Krzysztof Lenk

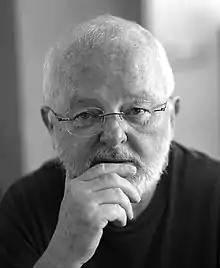
Lenk, 2008

Krzysztof Lenk (also known as Kris; July 21, 1936 – May 22, 2018) was a Polish graphic designer known as a specialist of visual communication, and a celebrated educator. During his career, he designed numerous magazines and publications, posters and book covers, diagrams and information maps; he was a professor of graphic design at Academy of Fine Arts in Łódź, Poland, and later at Rhode Island School of Design (RISD) in the US; co-founder (with Paul Kahn) of Dynamic Diagrams, a firm specializing in information design, where he served as creative director between 1990 and 2001. Krzysztof Lenk shared his expertise through numerous lectures, workshops and conferences in many countries. He was an author and co-author of many books and articles. For his achievements he received an Honorary Doctorate Degree at the Academy of Fine Arts in Katowice, Poland, his alma mater.